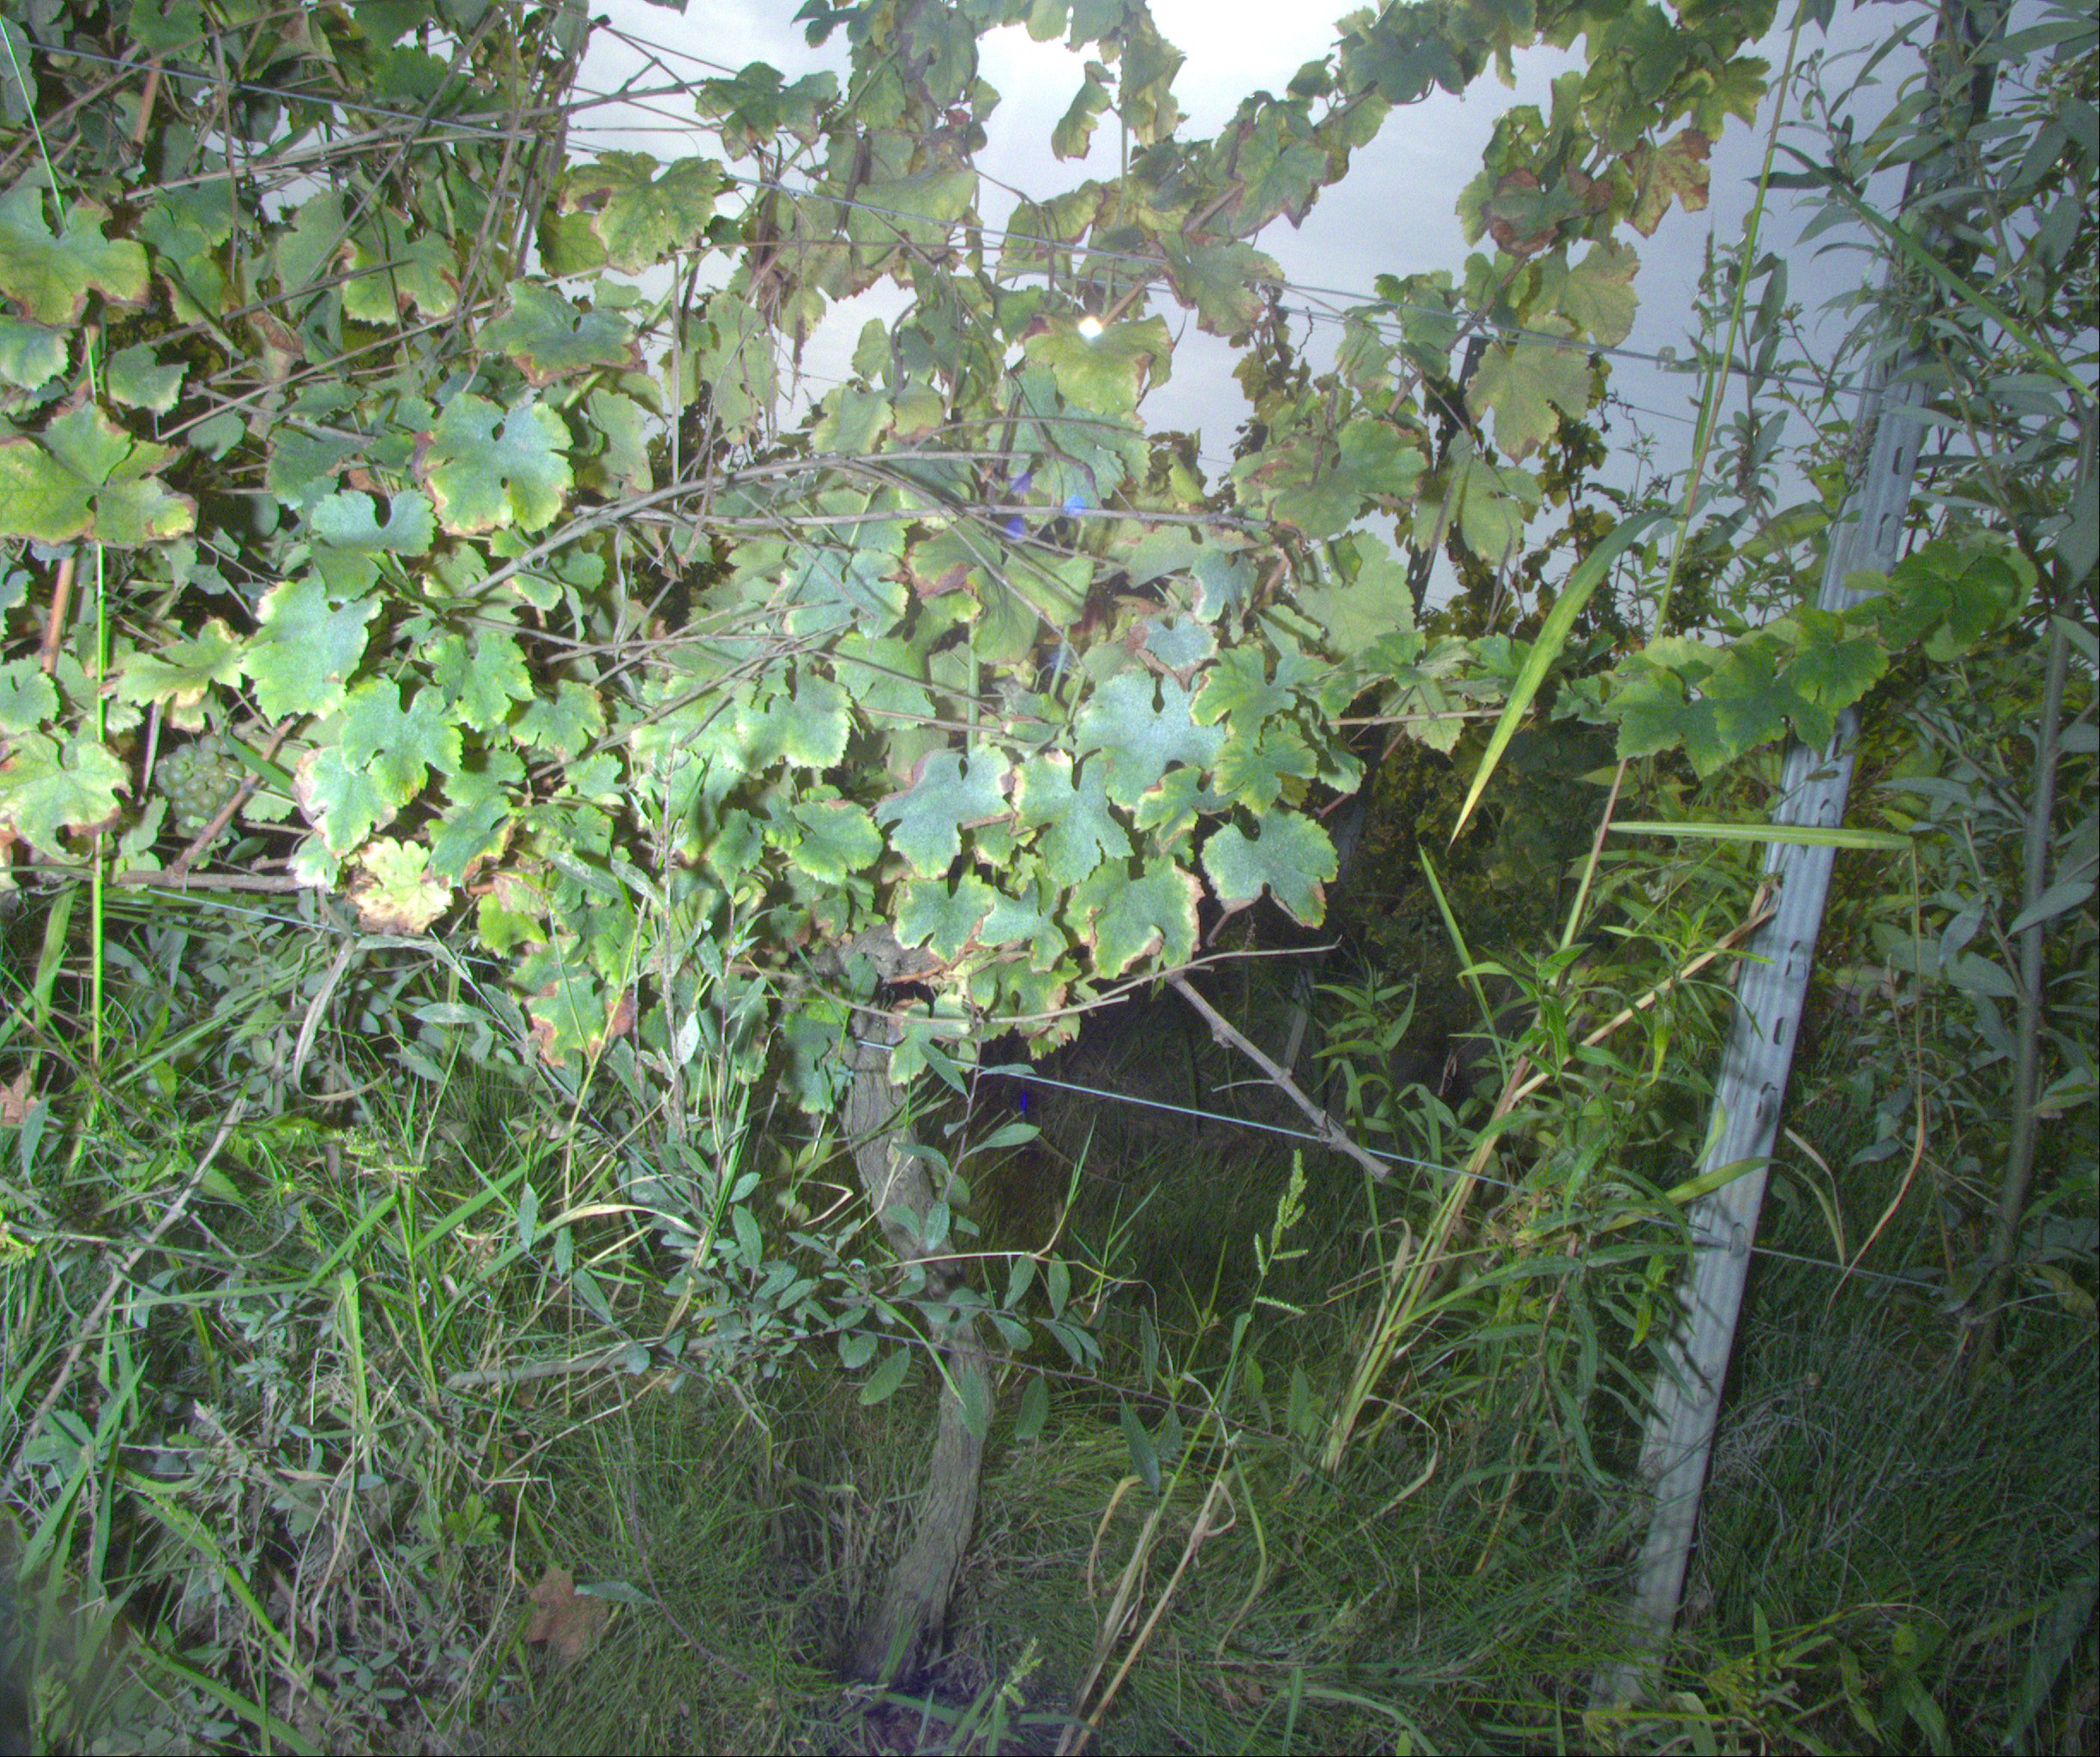
Grape variety: sauvignon-blanc
Disease: confounding disease (conf)